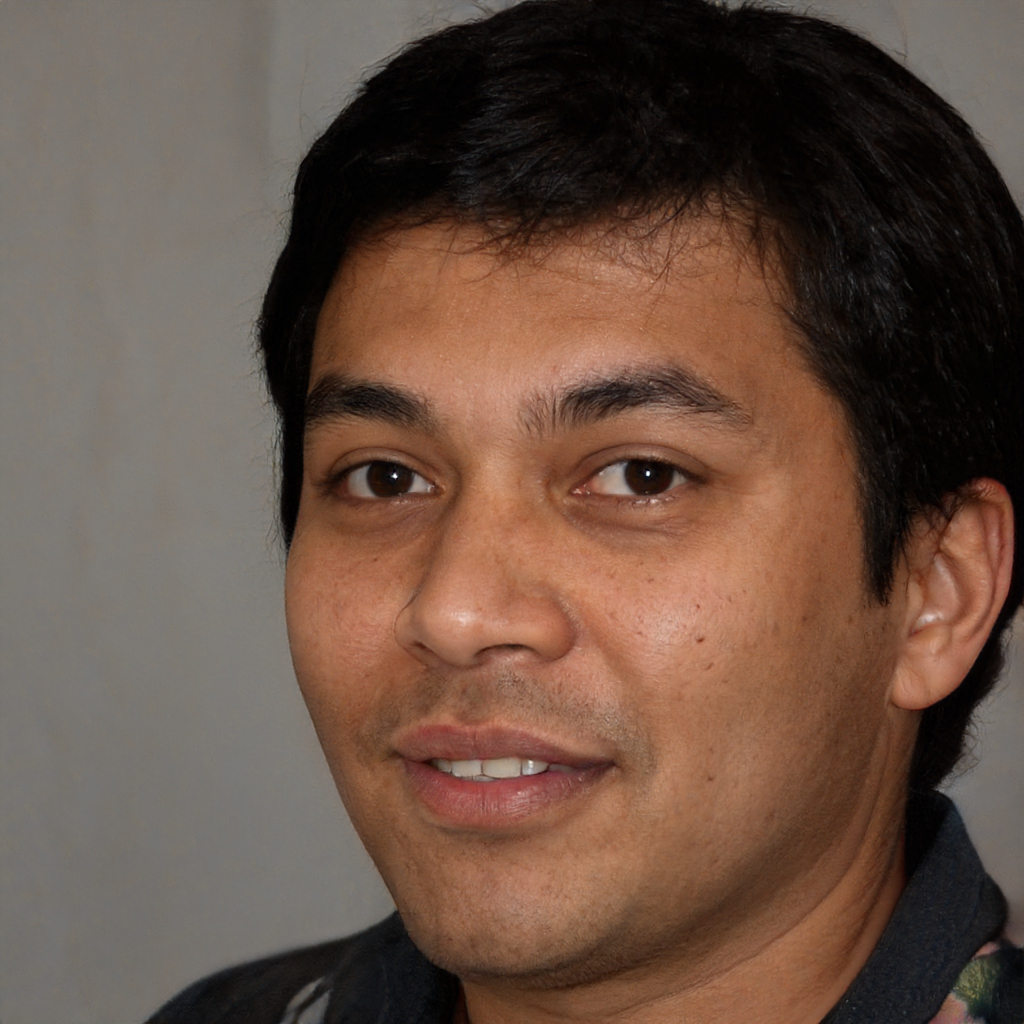
Gender: Male